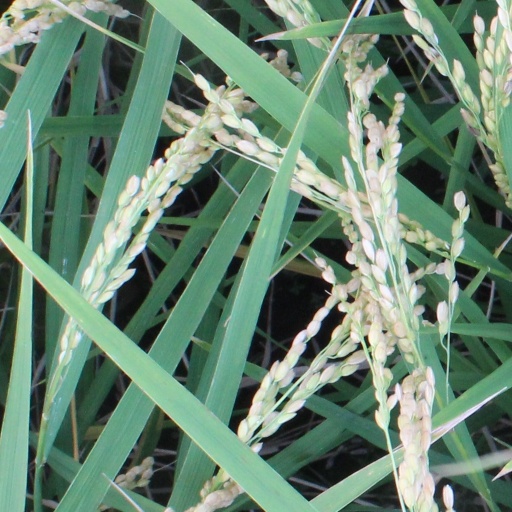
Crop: rice